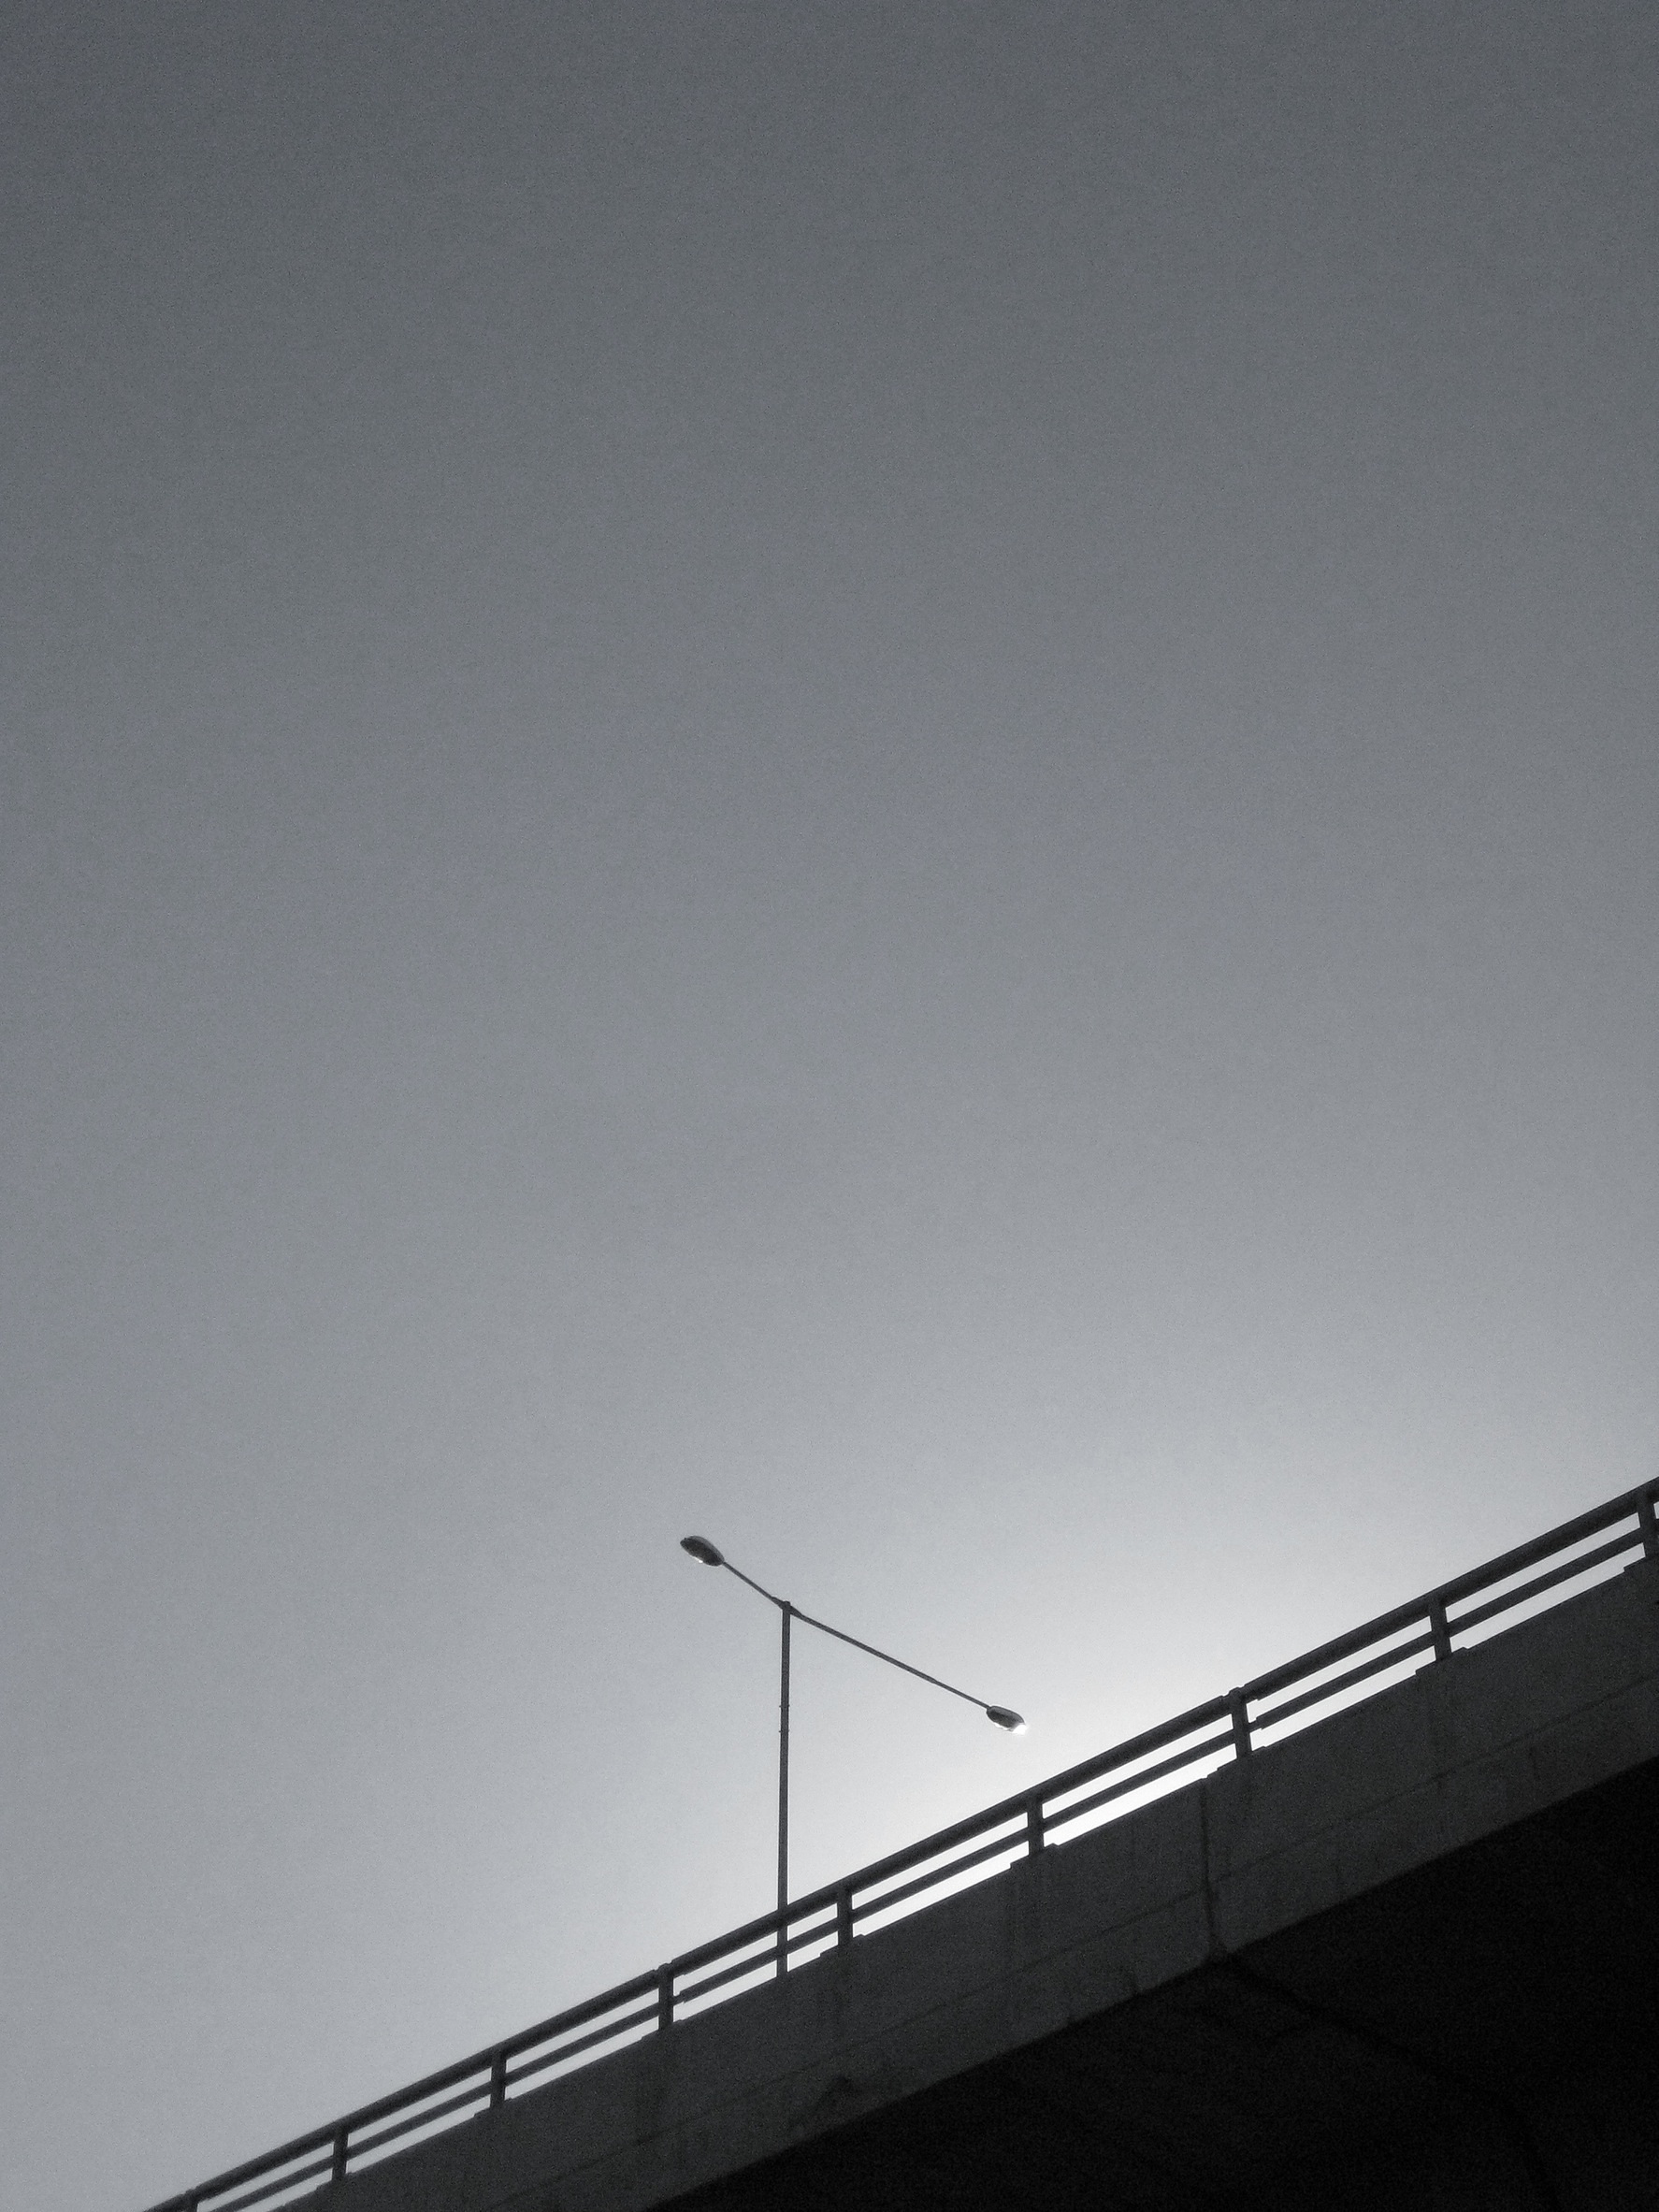
light, cloud, black and white, architecture, sky, road, white, bridge, traffic, street, highway, urban, overpass, transportation, construction, line, reflection, drive, blue, street light, lamp post, black, monochrome, lighting, concrete, streetlight, shape, atmosphere of earth